2017 Monaco ePrix

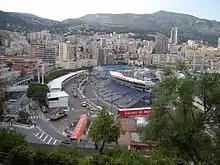
Circuit de Monaco "(pictured in 2009)", where the race was held.

The Monaco ePrix was confirmed as part of Formula E's 2016–17 schedule by the FIA World Motor Sport Council in September 2016. It was the fifth of twelve single-seater electric car races of the 2016–17 Championship, the second Monaco ePrix, and took place on 13 May 2017 at the Circuit de Monaco in Monte Carlo. The race returned after an absence of one year as it takes the slot occupied by the Historic Grand Prix every other year and due to a law limiting Monaco to holding two races per year. It had been proposed Monaco hold a race following the cancellation of the Moscow ePrix in the 2015–16 season but it did not proceed because of the lack of preparation time. The 12-turn clockwise Circuit de Monaco street circuit was the shortest track on the 2016–17 calendar and was heavily modified from the version used by Formula One for the Monaco Grand Prix.